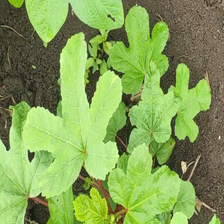
Weed species: Little_Mallow(Malva parviflora)